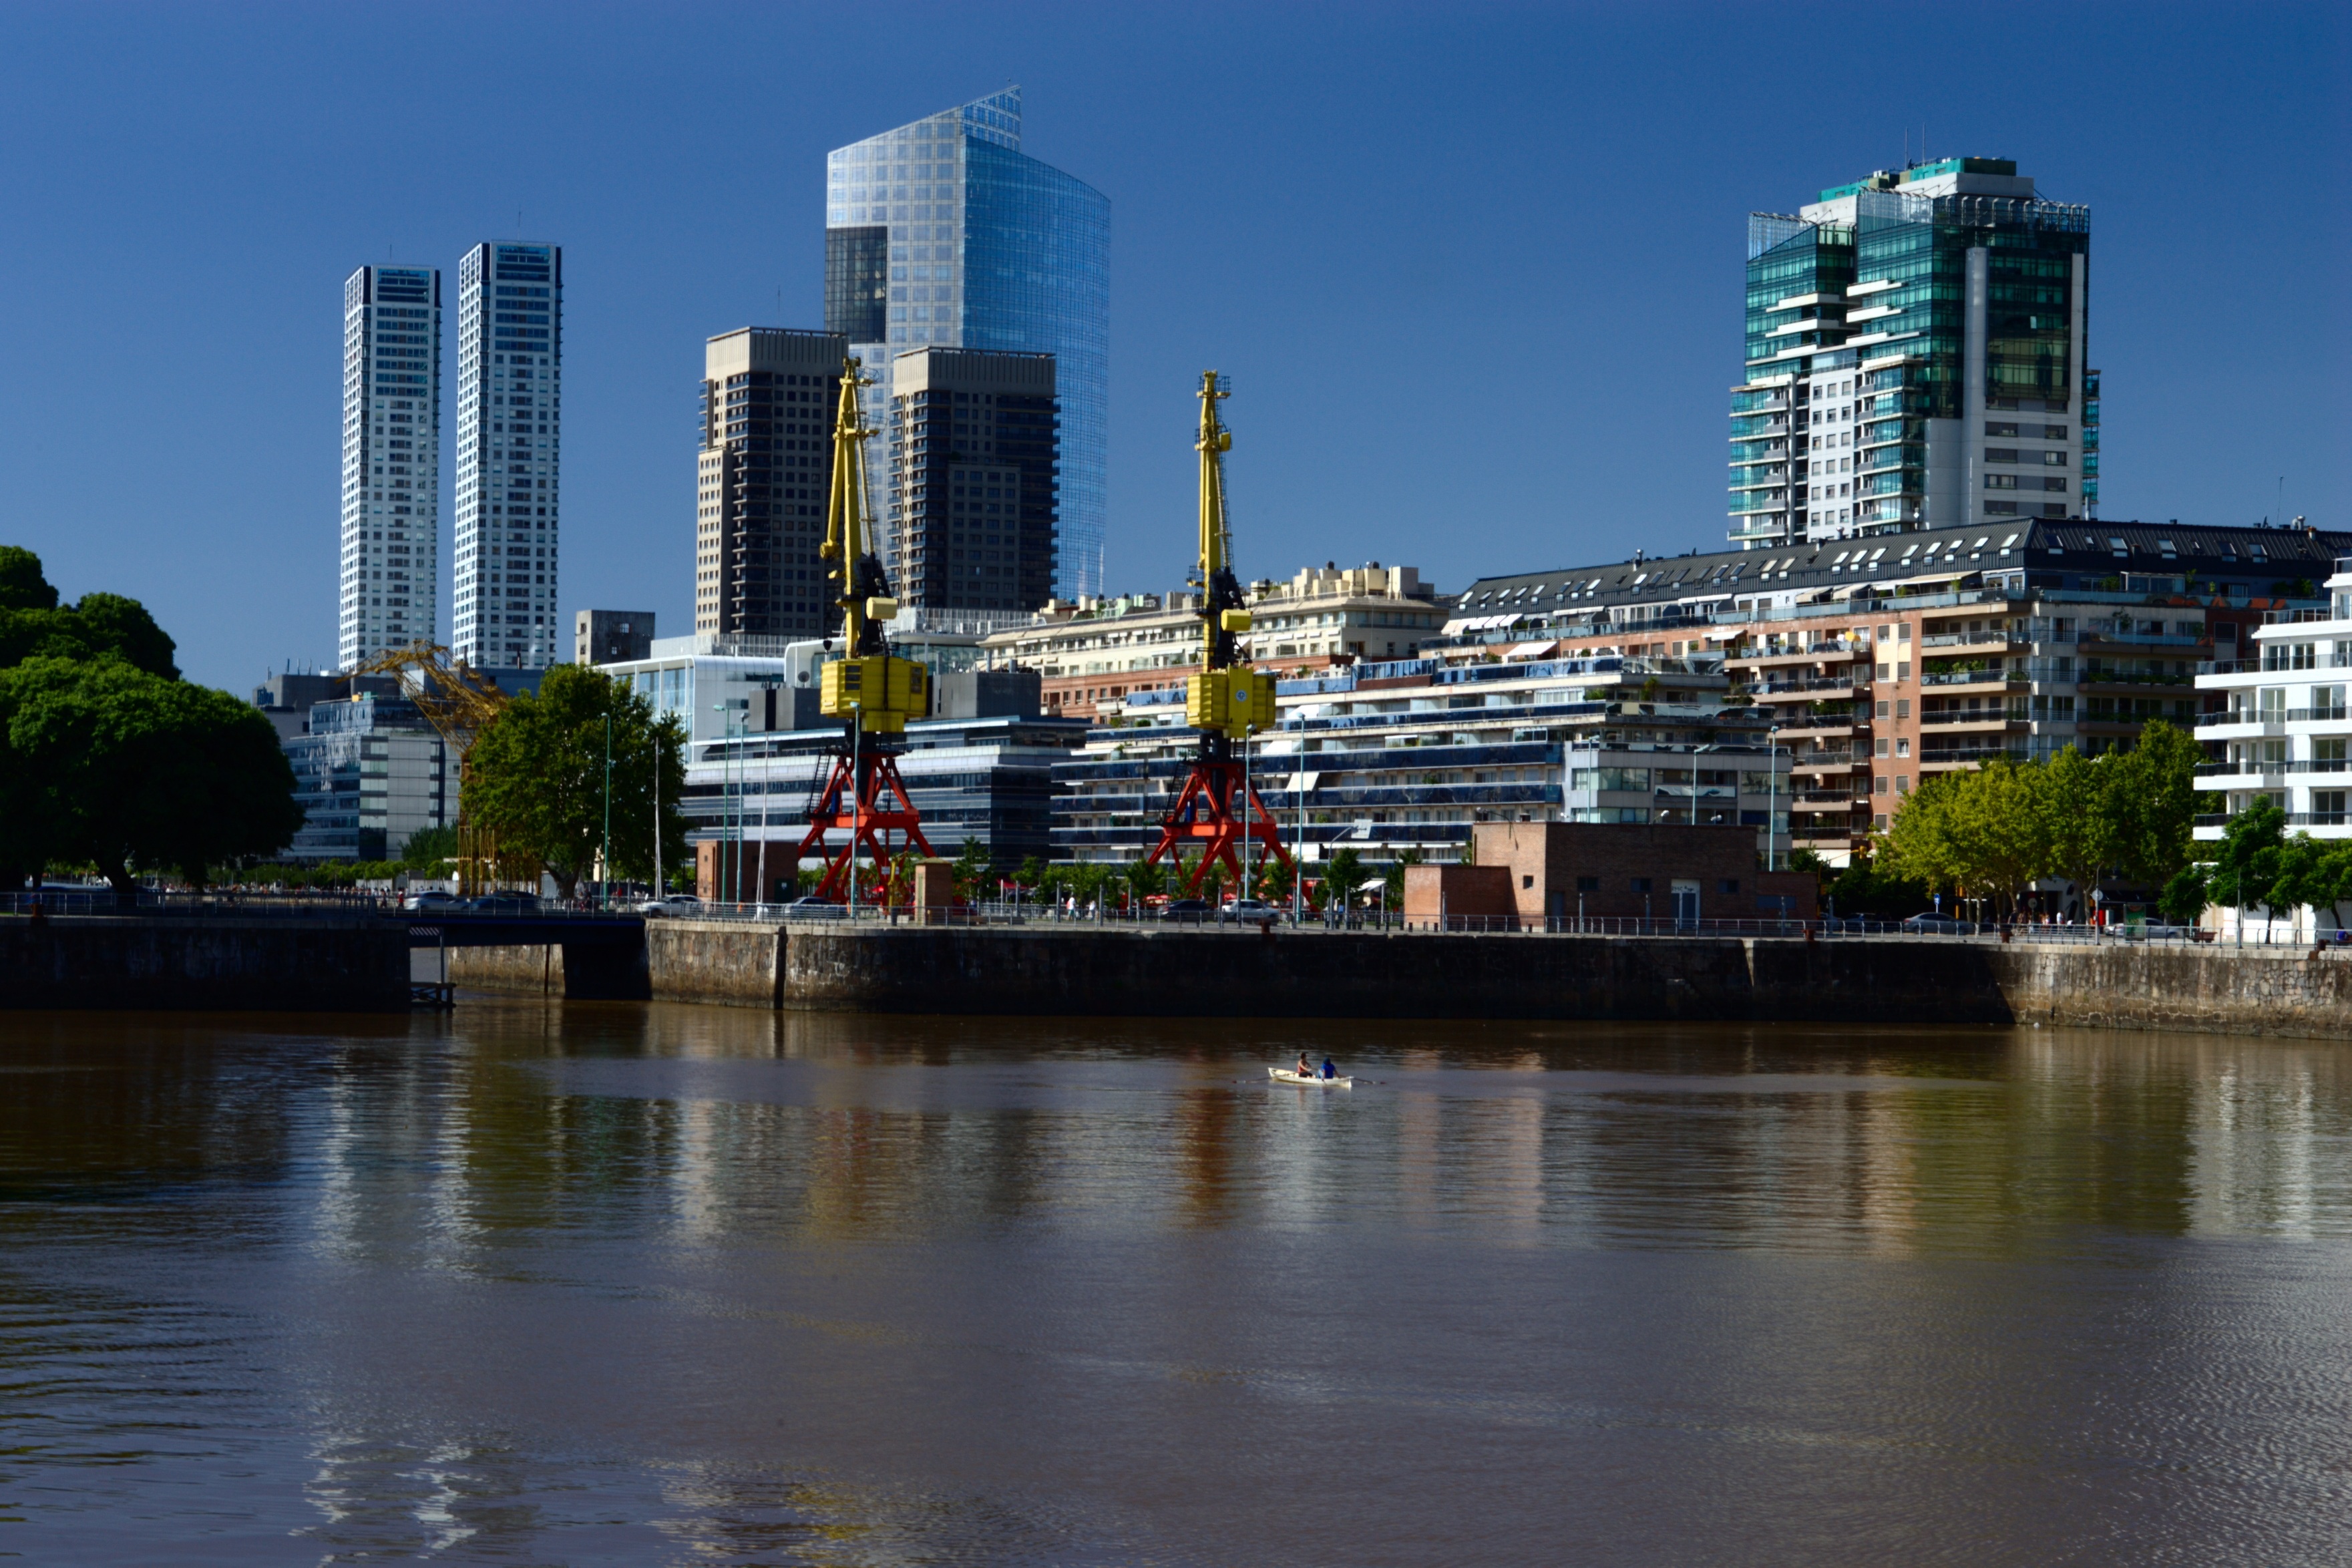
water, architecture, bridge, skyline, view, city, skyscraper, river, cityscape, downtown, travel, reflection, landmark, harbor, port, waterfront, tourism, modern, waterway, tower block, capital, district, argentina, famous, metropolis, buenos aires, urban area, geographical feature, human settlement, metropolitan area, peurto maredo